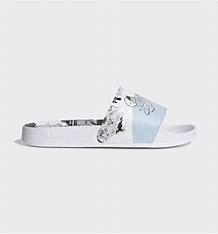
Brand: Adidas
Model: Adilette Lite